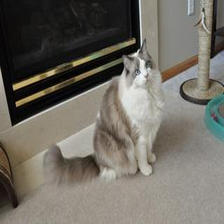
Species: cat
Breed: Ragdoll